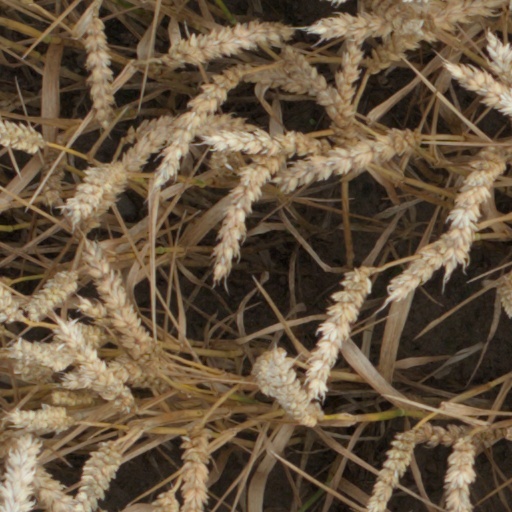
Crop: wheat